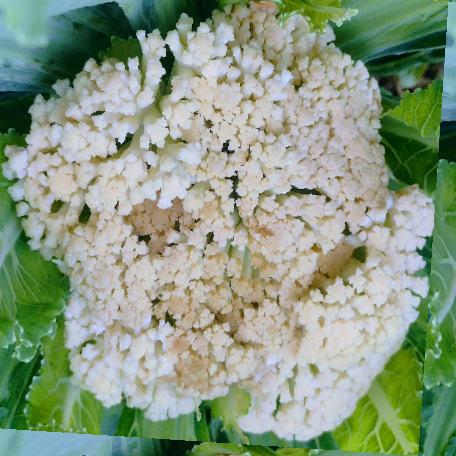
Label: Bacterial spot rot